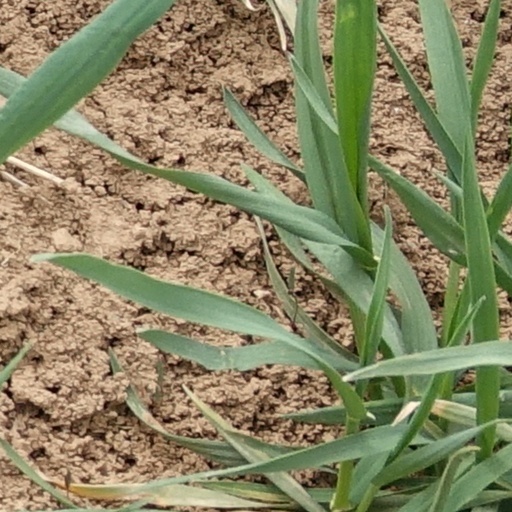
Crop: wheat